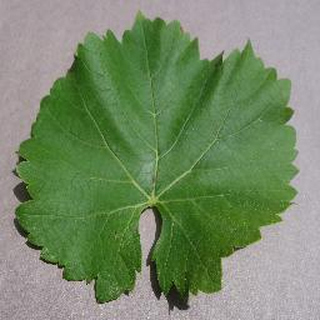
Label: healthy_grape